Double Bluff Beach

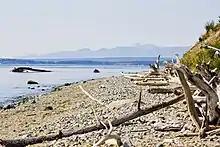
Double Bluff Beach looking west towards the Olympic Mountains.

Double Bluff is an approximately two-mile-long public beach located on southern Whidbey Island along the shores of Admiralty Inlet, north of Puget Sound. The beach access parking lot is roughly two miles from the retail core of Freeland. From the northern portions of the beach, the Olympic Mountains can be seen to the West. The southern portions face to the South, where in the distance one can see the highrises of Seattle roughly 30 miles away, dwarfed over by Mount Rainier which is roughly 100 miles away.